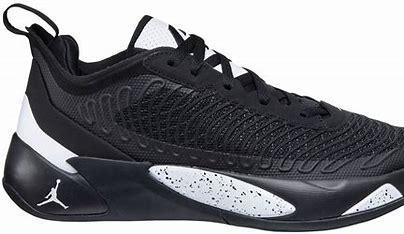
Brand: Jordan
Model: Luka 1